Iowa Hawkeyes

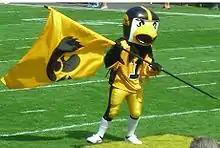
School mascot Herky the Hawk waves a flag at an Iowa football game on September 16, 2006.

Women's basketball at the University of Iowa began in 1974, under head coach Lark Birdsong. The Hawkeyes finished 5–16 that season, getting their first win over Big Ten rival, Minnesota. Birdsong would continue to coach Iowa until the 1978–1979 season, the first winning season in Iowa women's basketball history. Judy McMullen replaced Birdsong, and after coaching at Iowa for four seasons, McMullen was replaced by C. Vivian Stringer in 1983. Prior to her tenure at Iowa, Stringer coached at Cheyney University, and took the school to new heights when she led the Wolves to the national championship game in 1982.